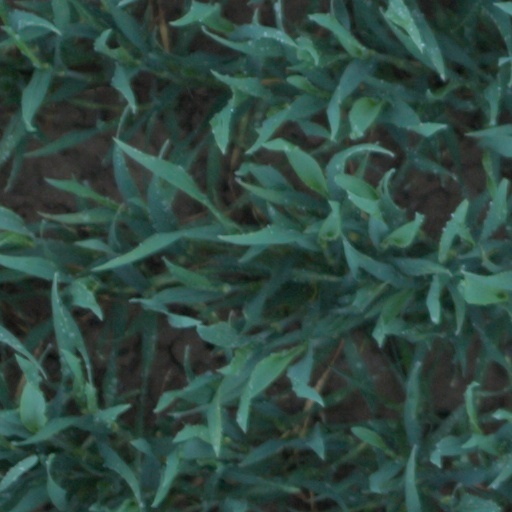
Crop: wheat